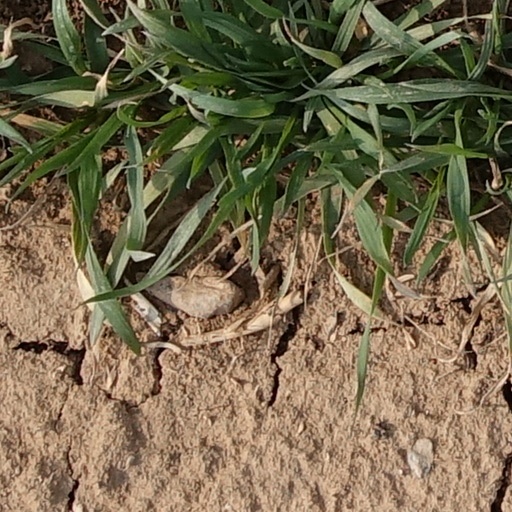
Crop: wheat